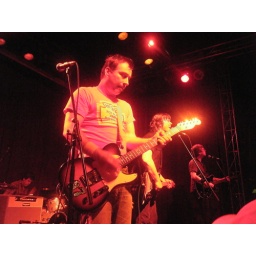
The Old 97's in red and yellow